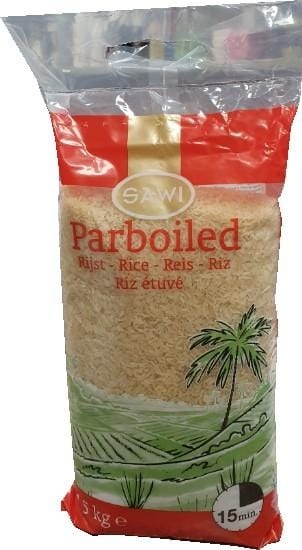
SAWI PARBOILED RICE 4.5 KG
SAWI PARBOILED RICE 4.5 KG: is pale brown in colour before cooking. This is due to a unique pre-treatment (parboiling). Sawi Paraboiled long-grain rice is quick and easyto prepare and always comes out right. The rice turns a beautiful white when cooked. The rice has been milled with care.
Brand: AFRICA PRODUCTS SHOP
Category: Food, Beverages & Tobacco > Food Items > Grains, Rice & Cereal > Rice